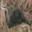
Label: otter